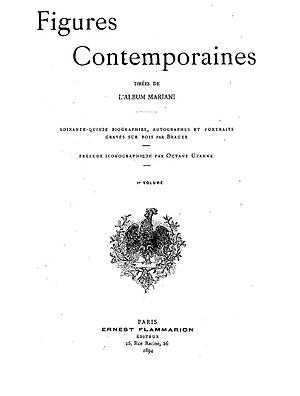
L’Album Mariani, Figures contemporaines est une publication, sur l'initiative d'Angelo Mariani, inventeur du vin du même nom, de biographies illustrées des personnages célèbres contemporains des années 1894 à 1925. Quatorze volumes sont édités, soit plus de 1000 notices.